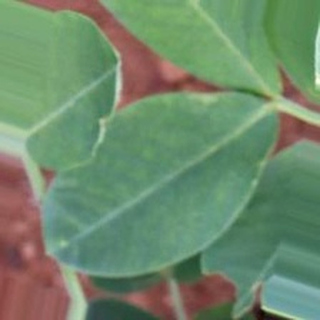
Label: healthy_groundnut